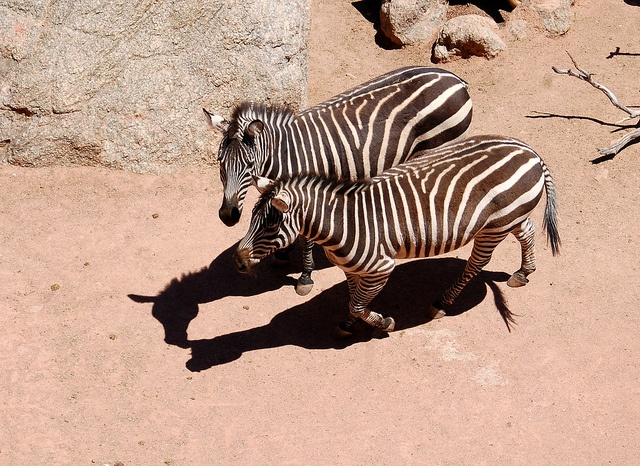
A couple of zebra walking across a dirt field.
a couple of zebras that are running across the ground
two zebras walking next to each other in a desert area
Two zebras are walking down a pink concrete terrain.
Some zebras walk side by side on a hot sunny day.